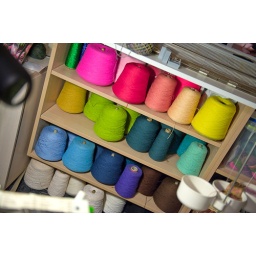
Knitting machine yarns.. this is only most of it... I have some in the other (short) cabinet too!